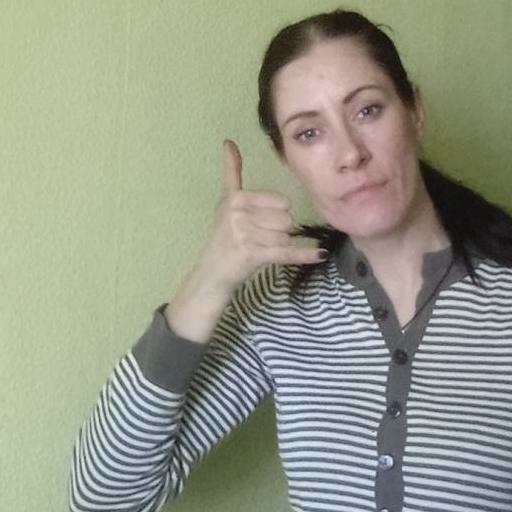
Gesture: call